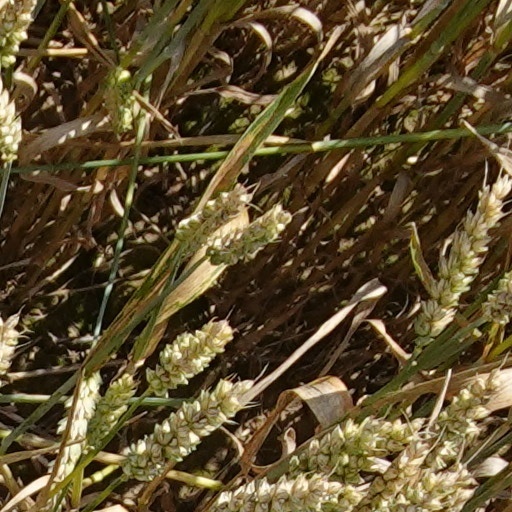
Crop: wheat